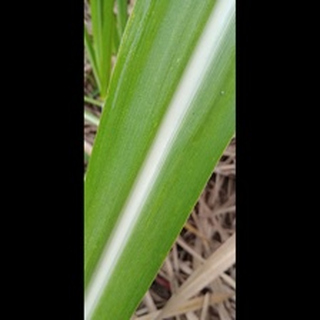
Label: healthy_sugarcane